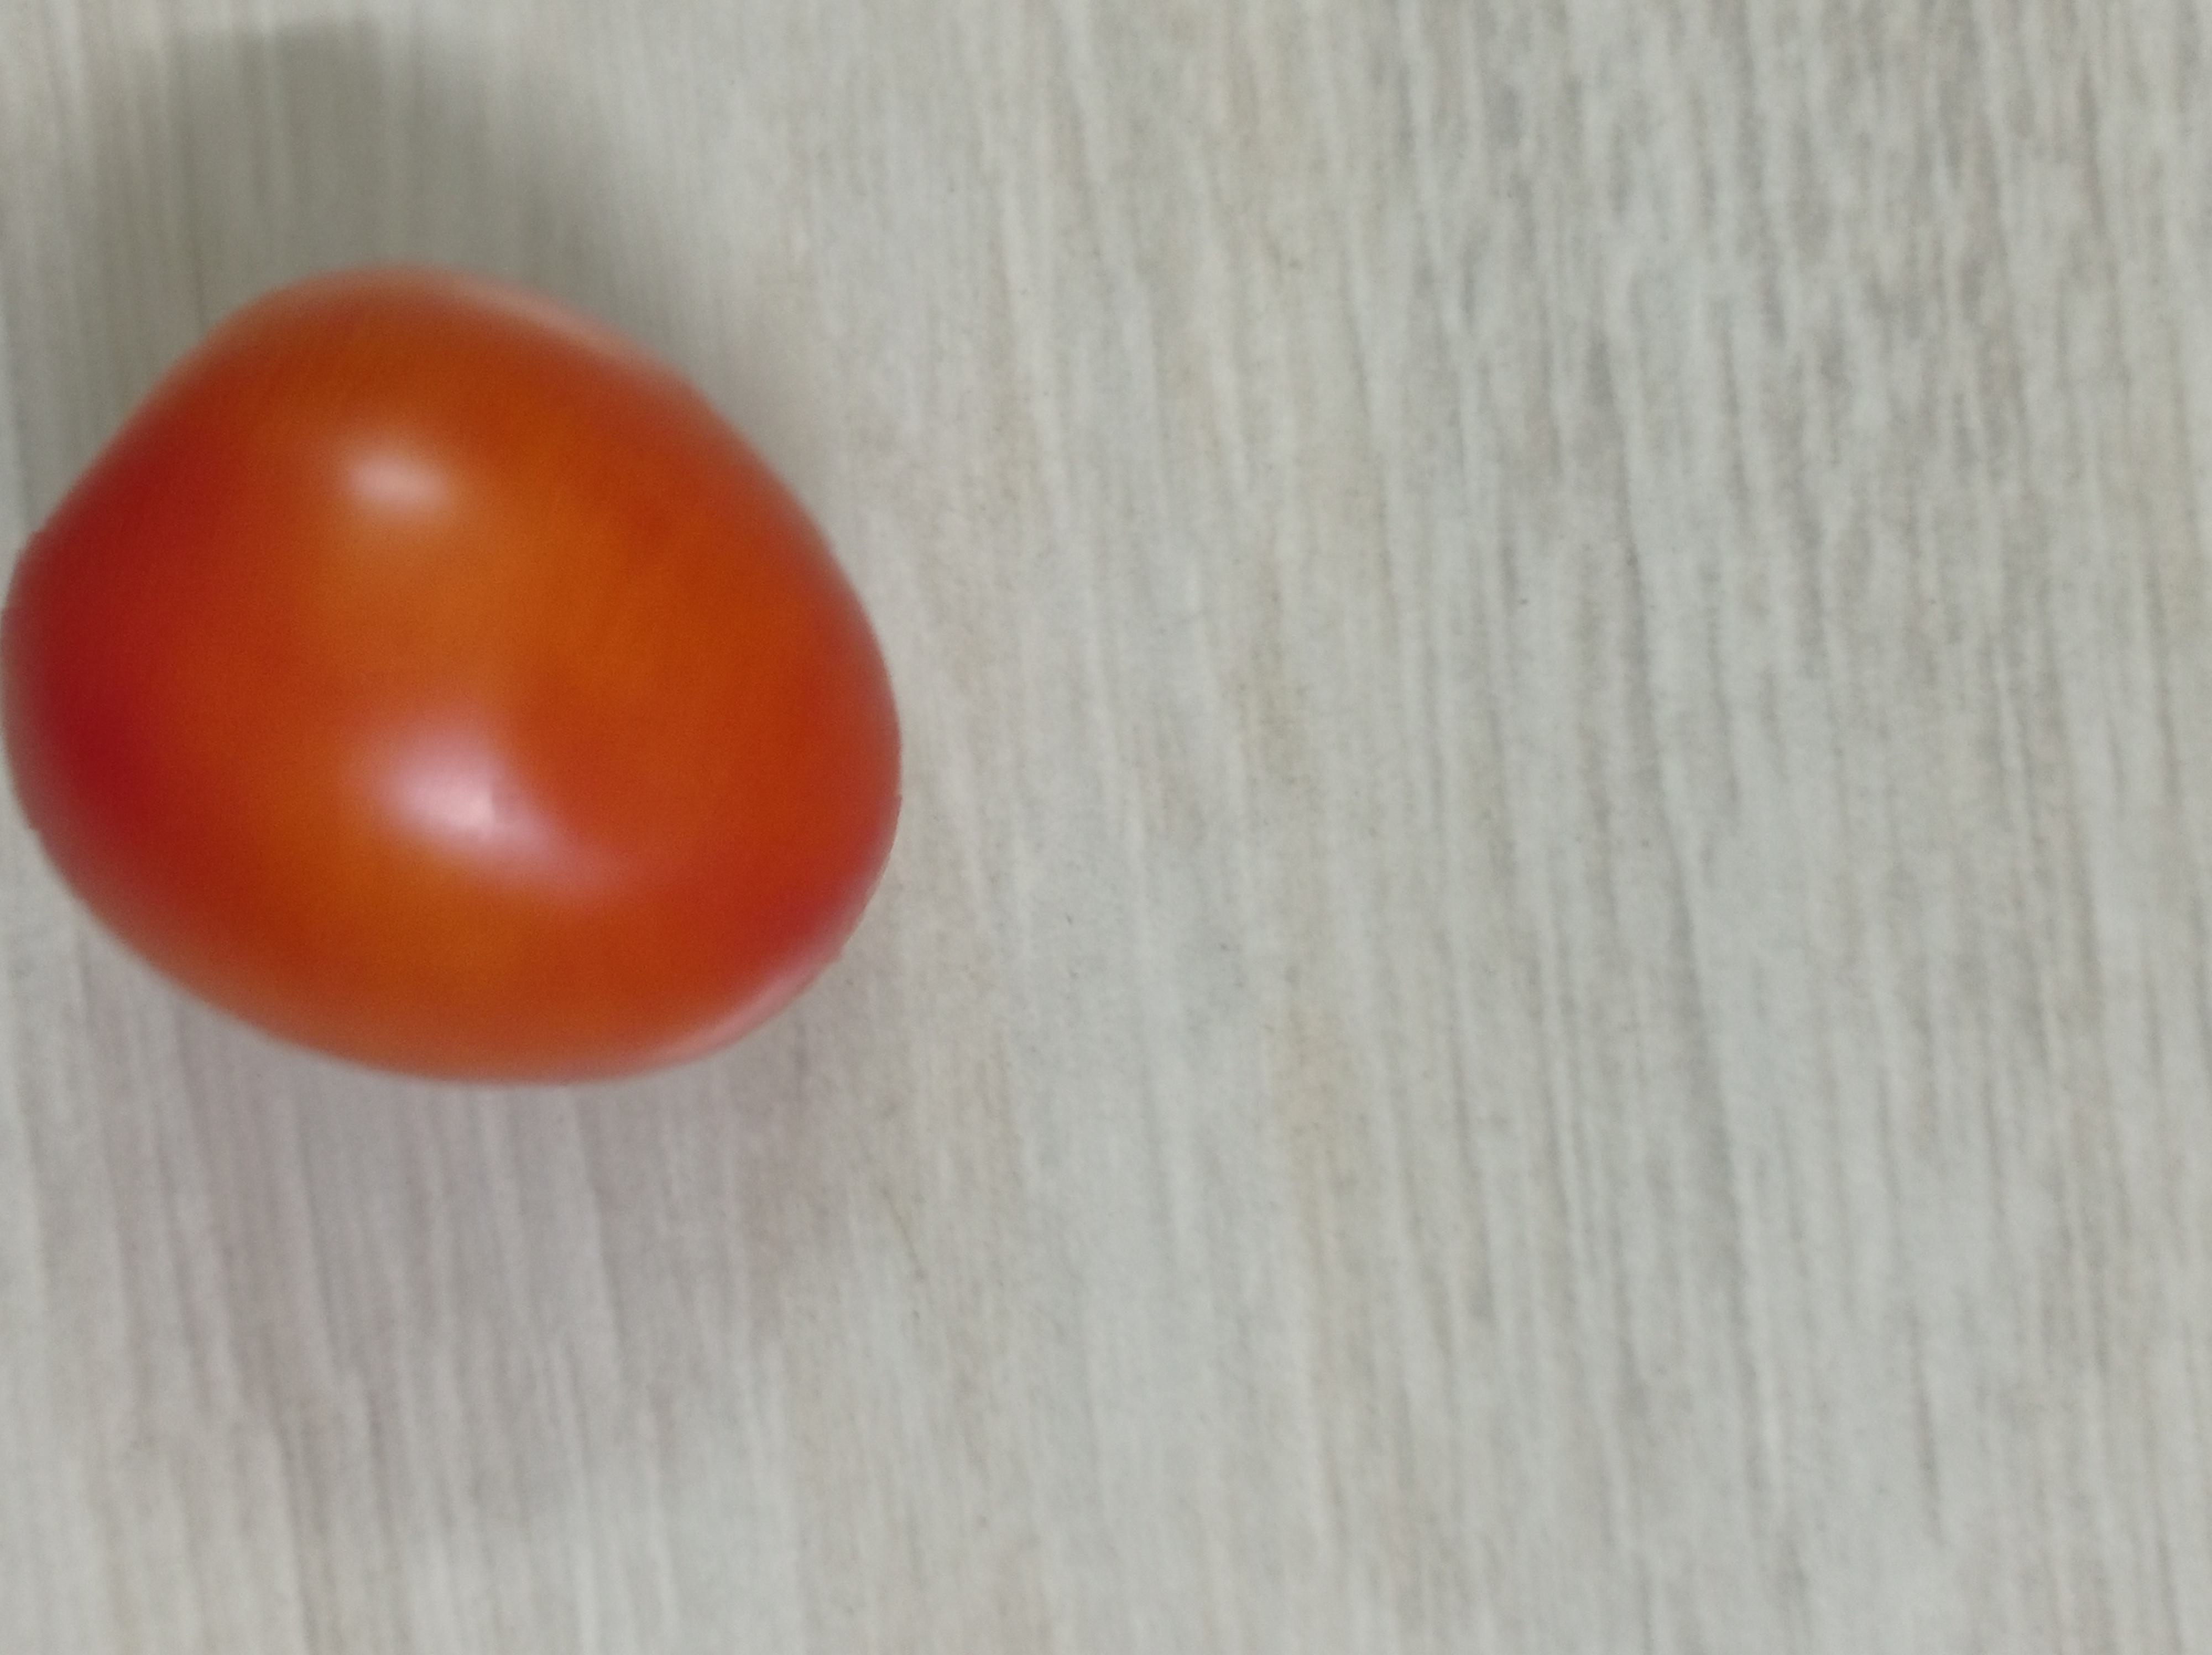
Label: Fresh